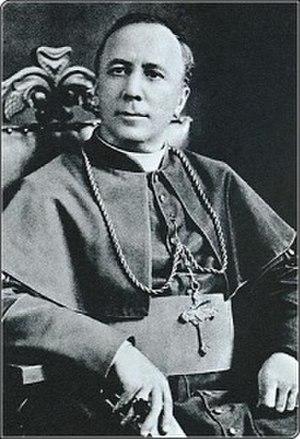
Mgr Adélard Langevin, deuxième archevêque de Saint-Boniface, fondateur et premier président de la Société historique de Saint-Boniface
La Société historique de Saint-Boniface est un organisme à but non lucratif du Manitoba qui a pour mission de préserver et mettre en valeur les archives des francophones et des Métis de l’Ouest canadien, en particulier du Manitoba.